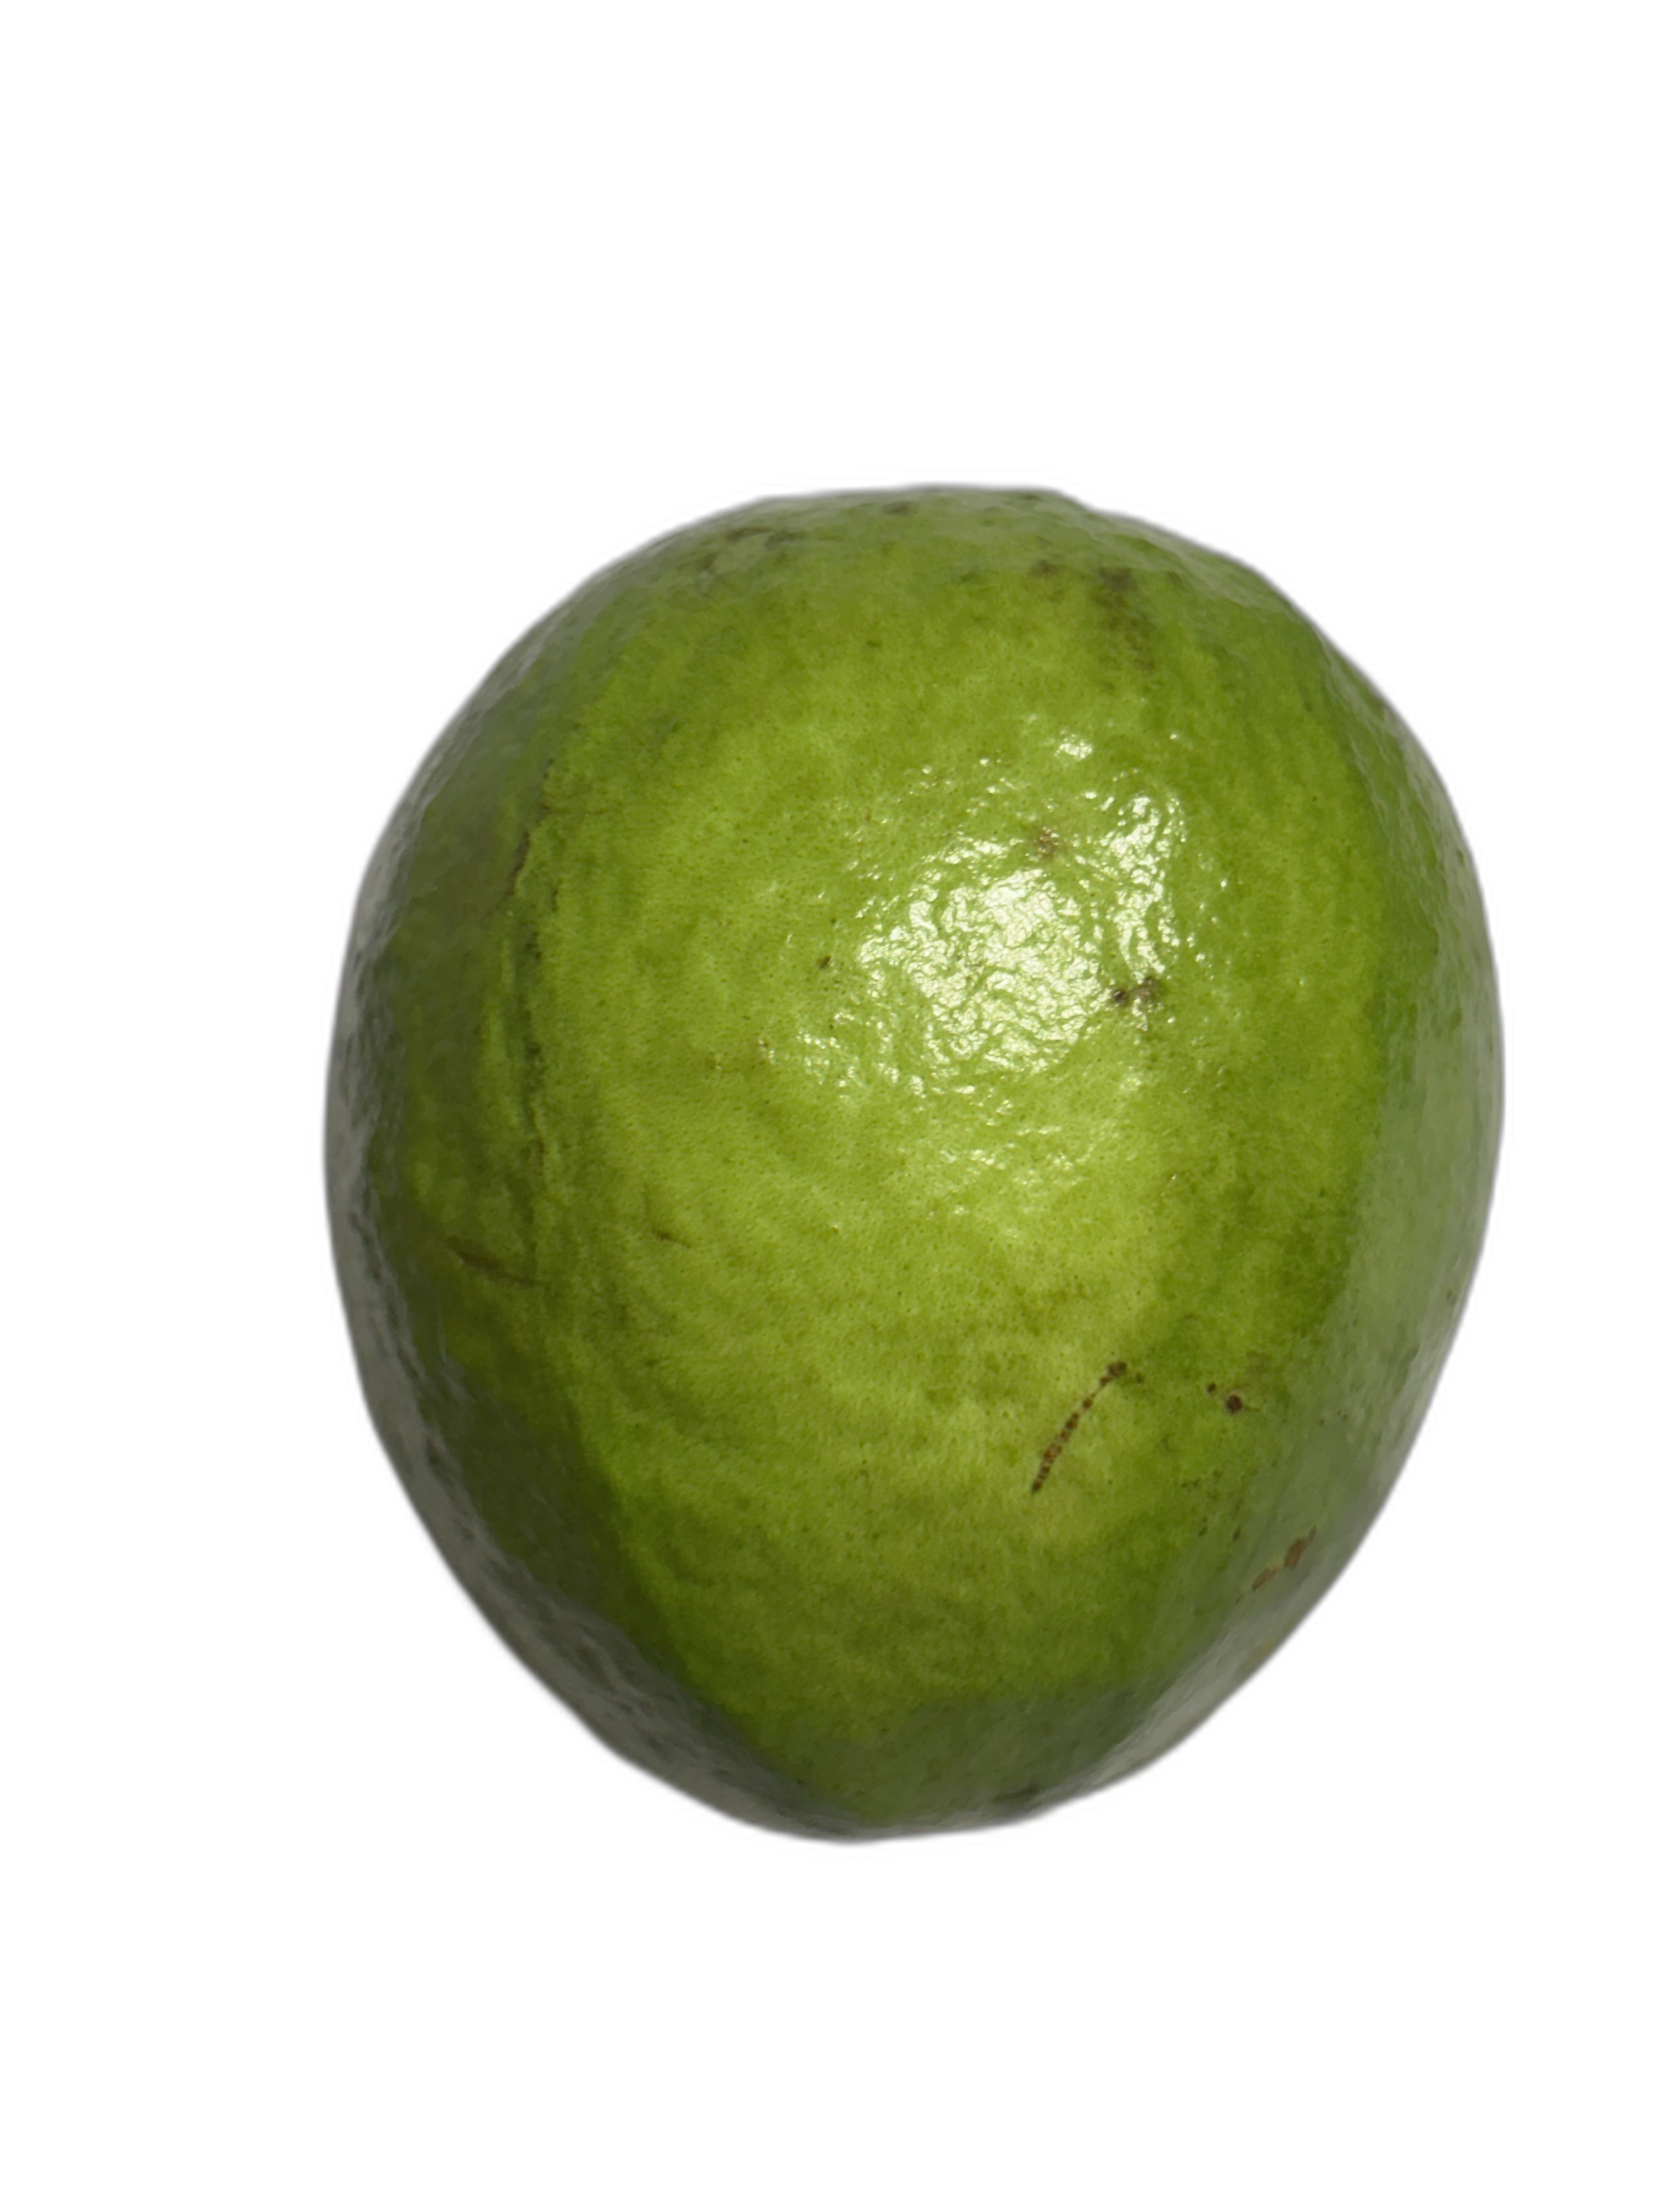
Plant part: fruit
Disease: Healthy